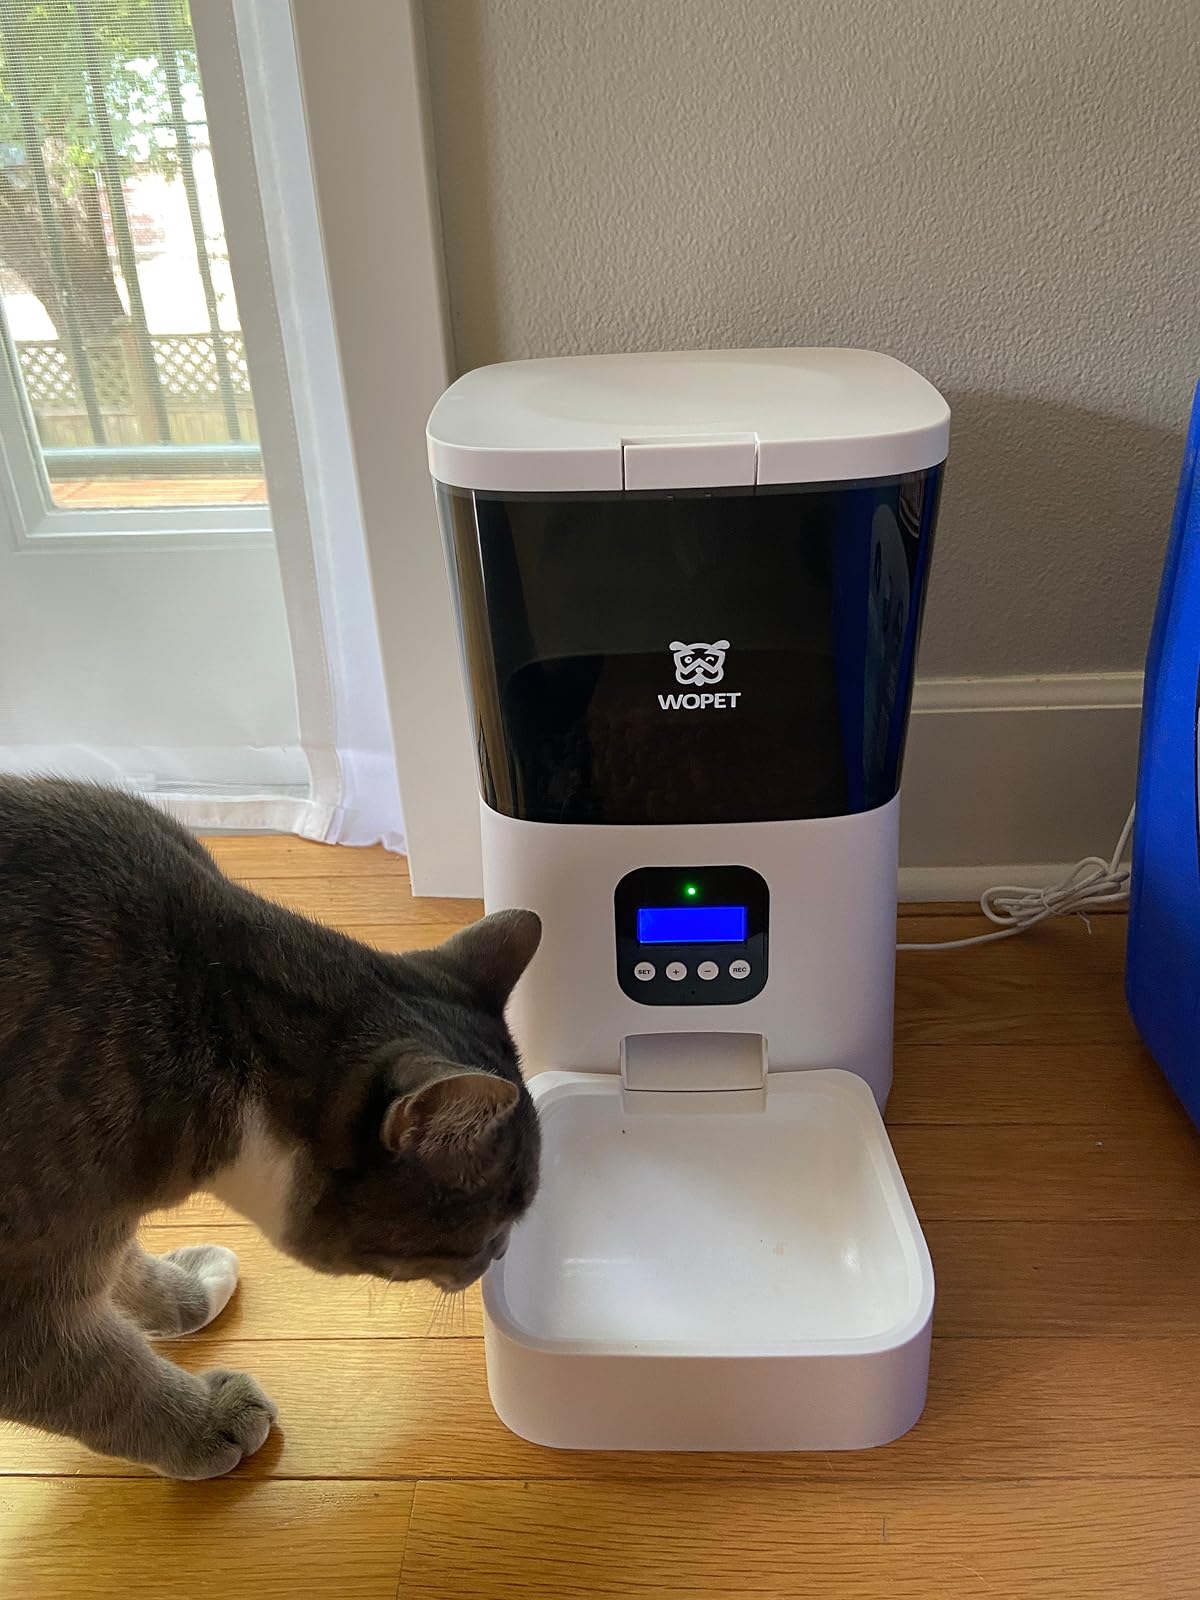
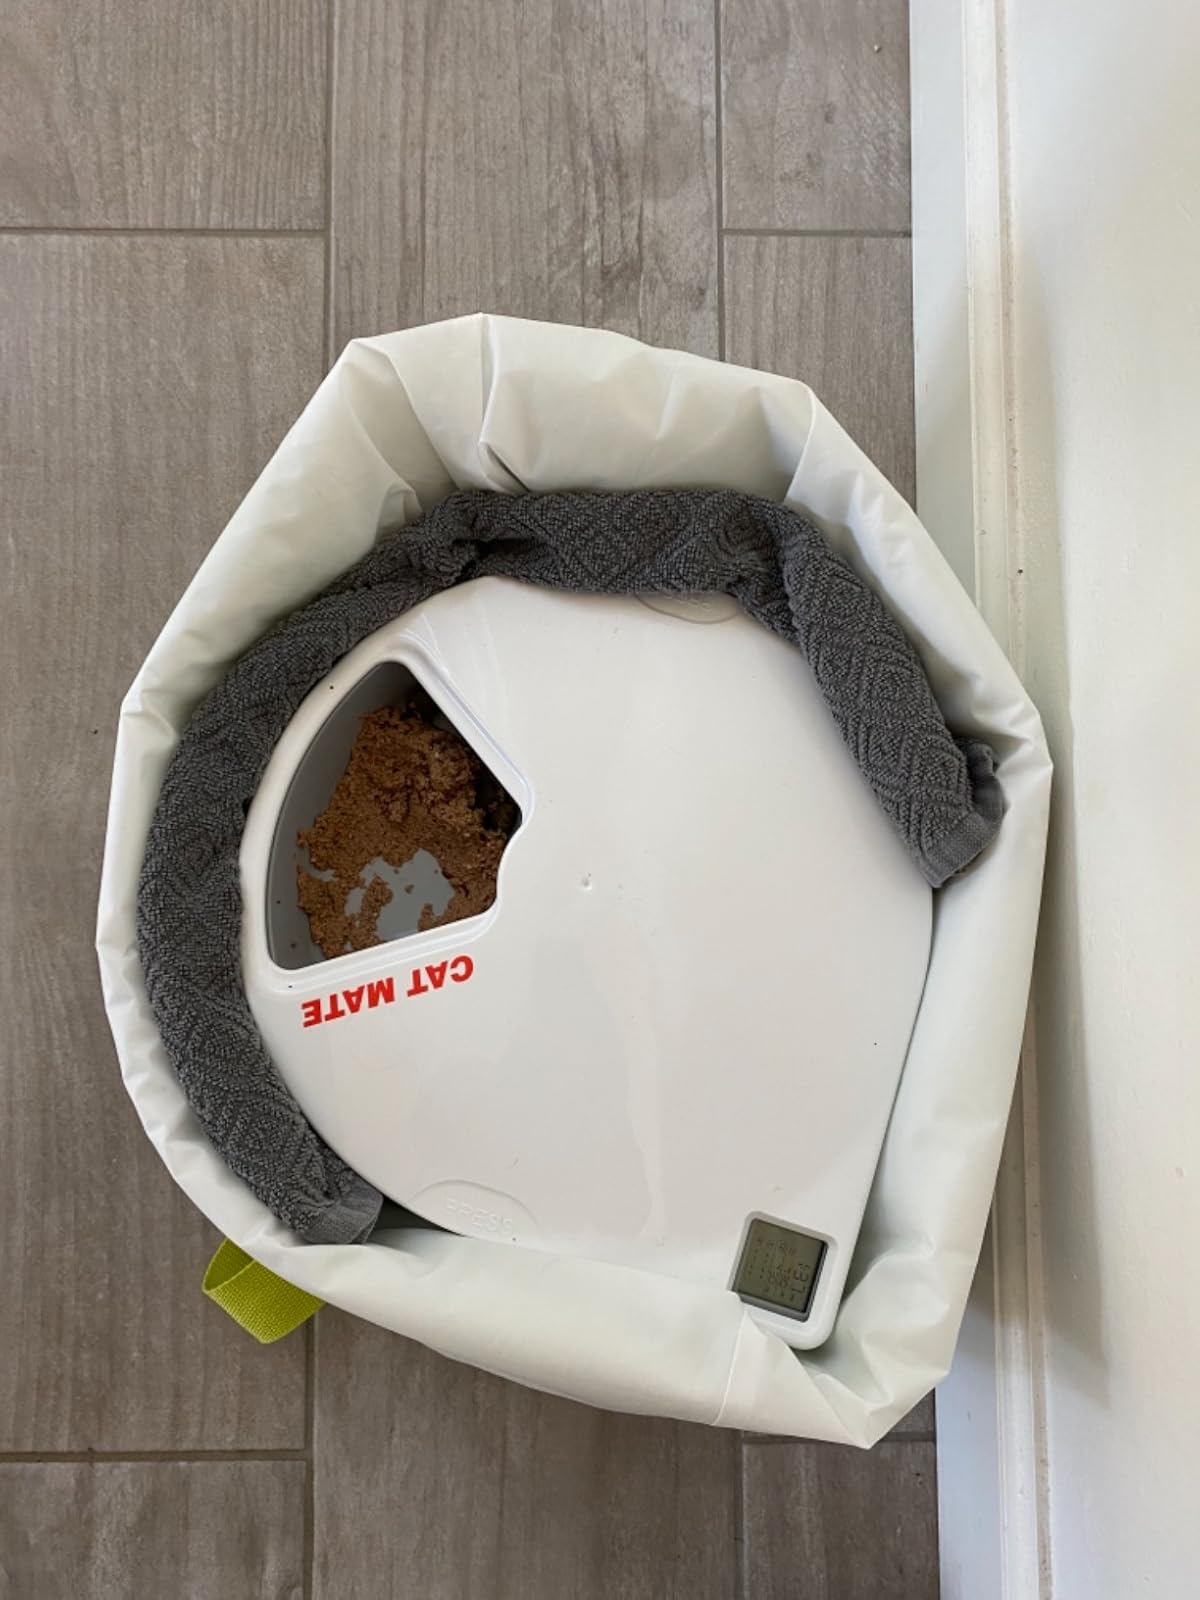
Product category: items_feeder
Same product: no